Geography of North Macedonia

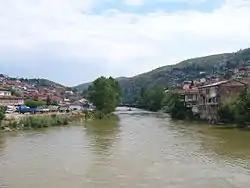
The brown-coloured Vardar flowing through Veles

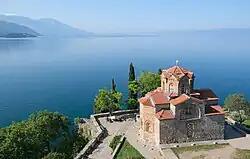
Church of St John at Kaneo on hill with Lake Ohrid beneath it

In North Macedonia there are 1,100 large sources of water. The rivers flow into three different basins: the Aegean, the Adriatic and that Black Sea basin.